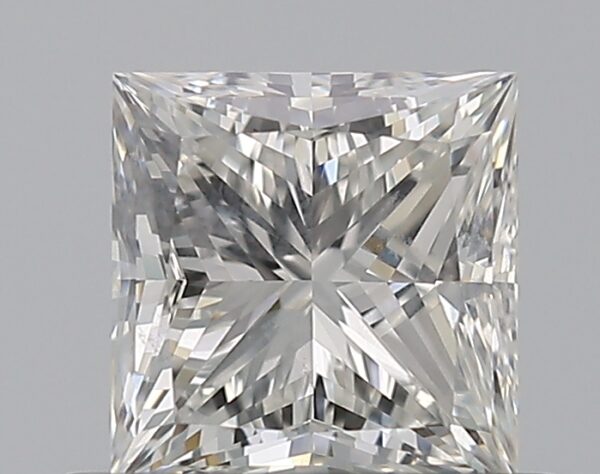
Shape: princess
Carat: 0.71
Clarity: SI2
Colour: G
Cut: EX
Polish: EX
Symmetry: VG
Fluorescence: N
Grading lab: GIA
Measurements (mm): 4.83 x 4.69 x 3.47